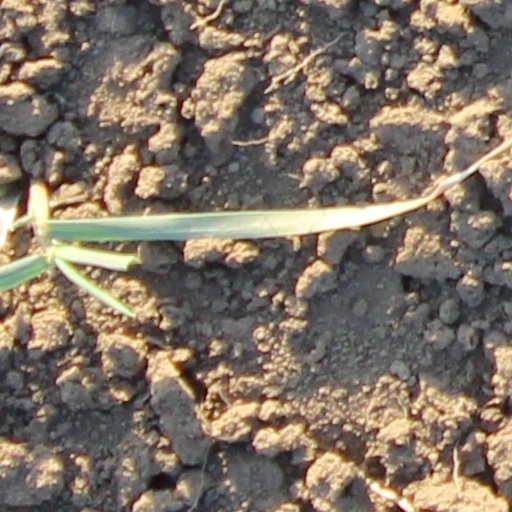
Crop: wheat